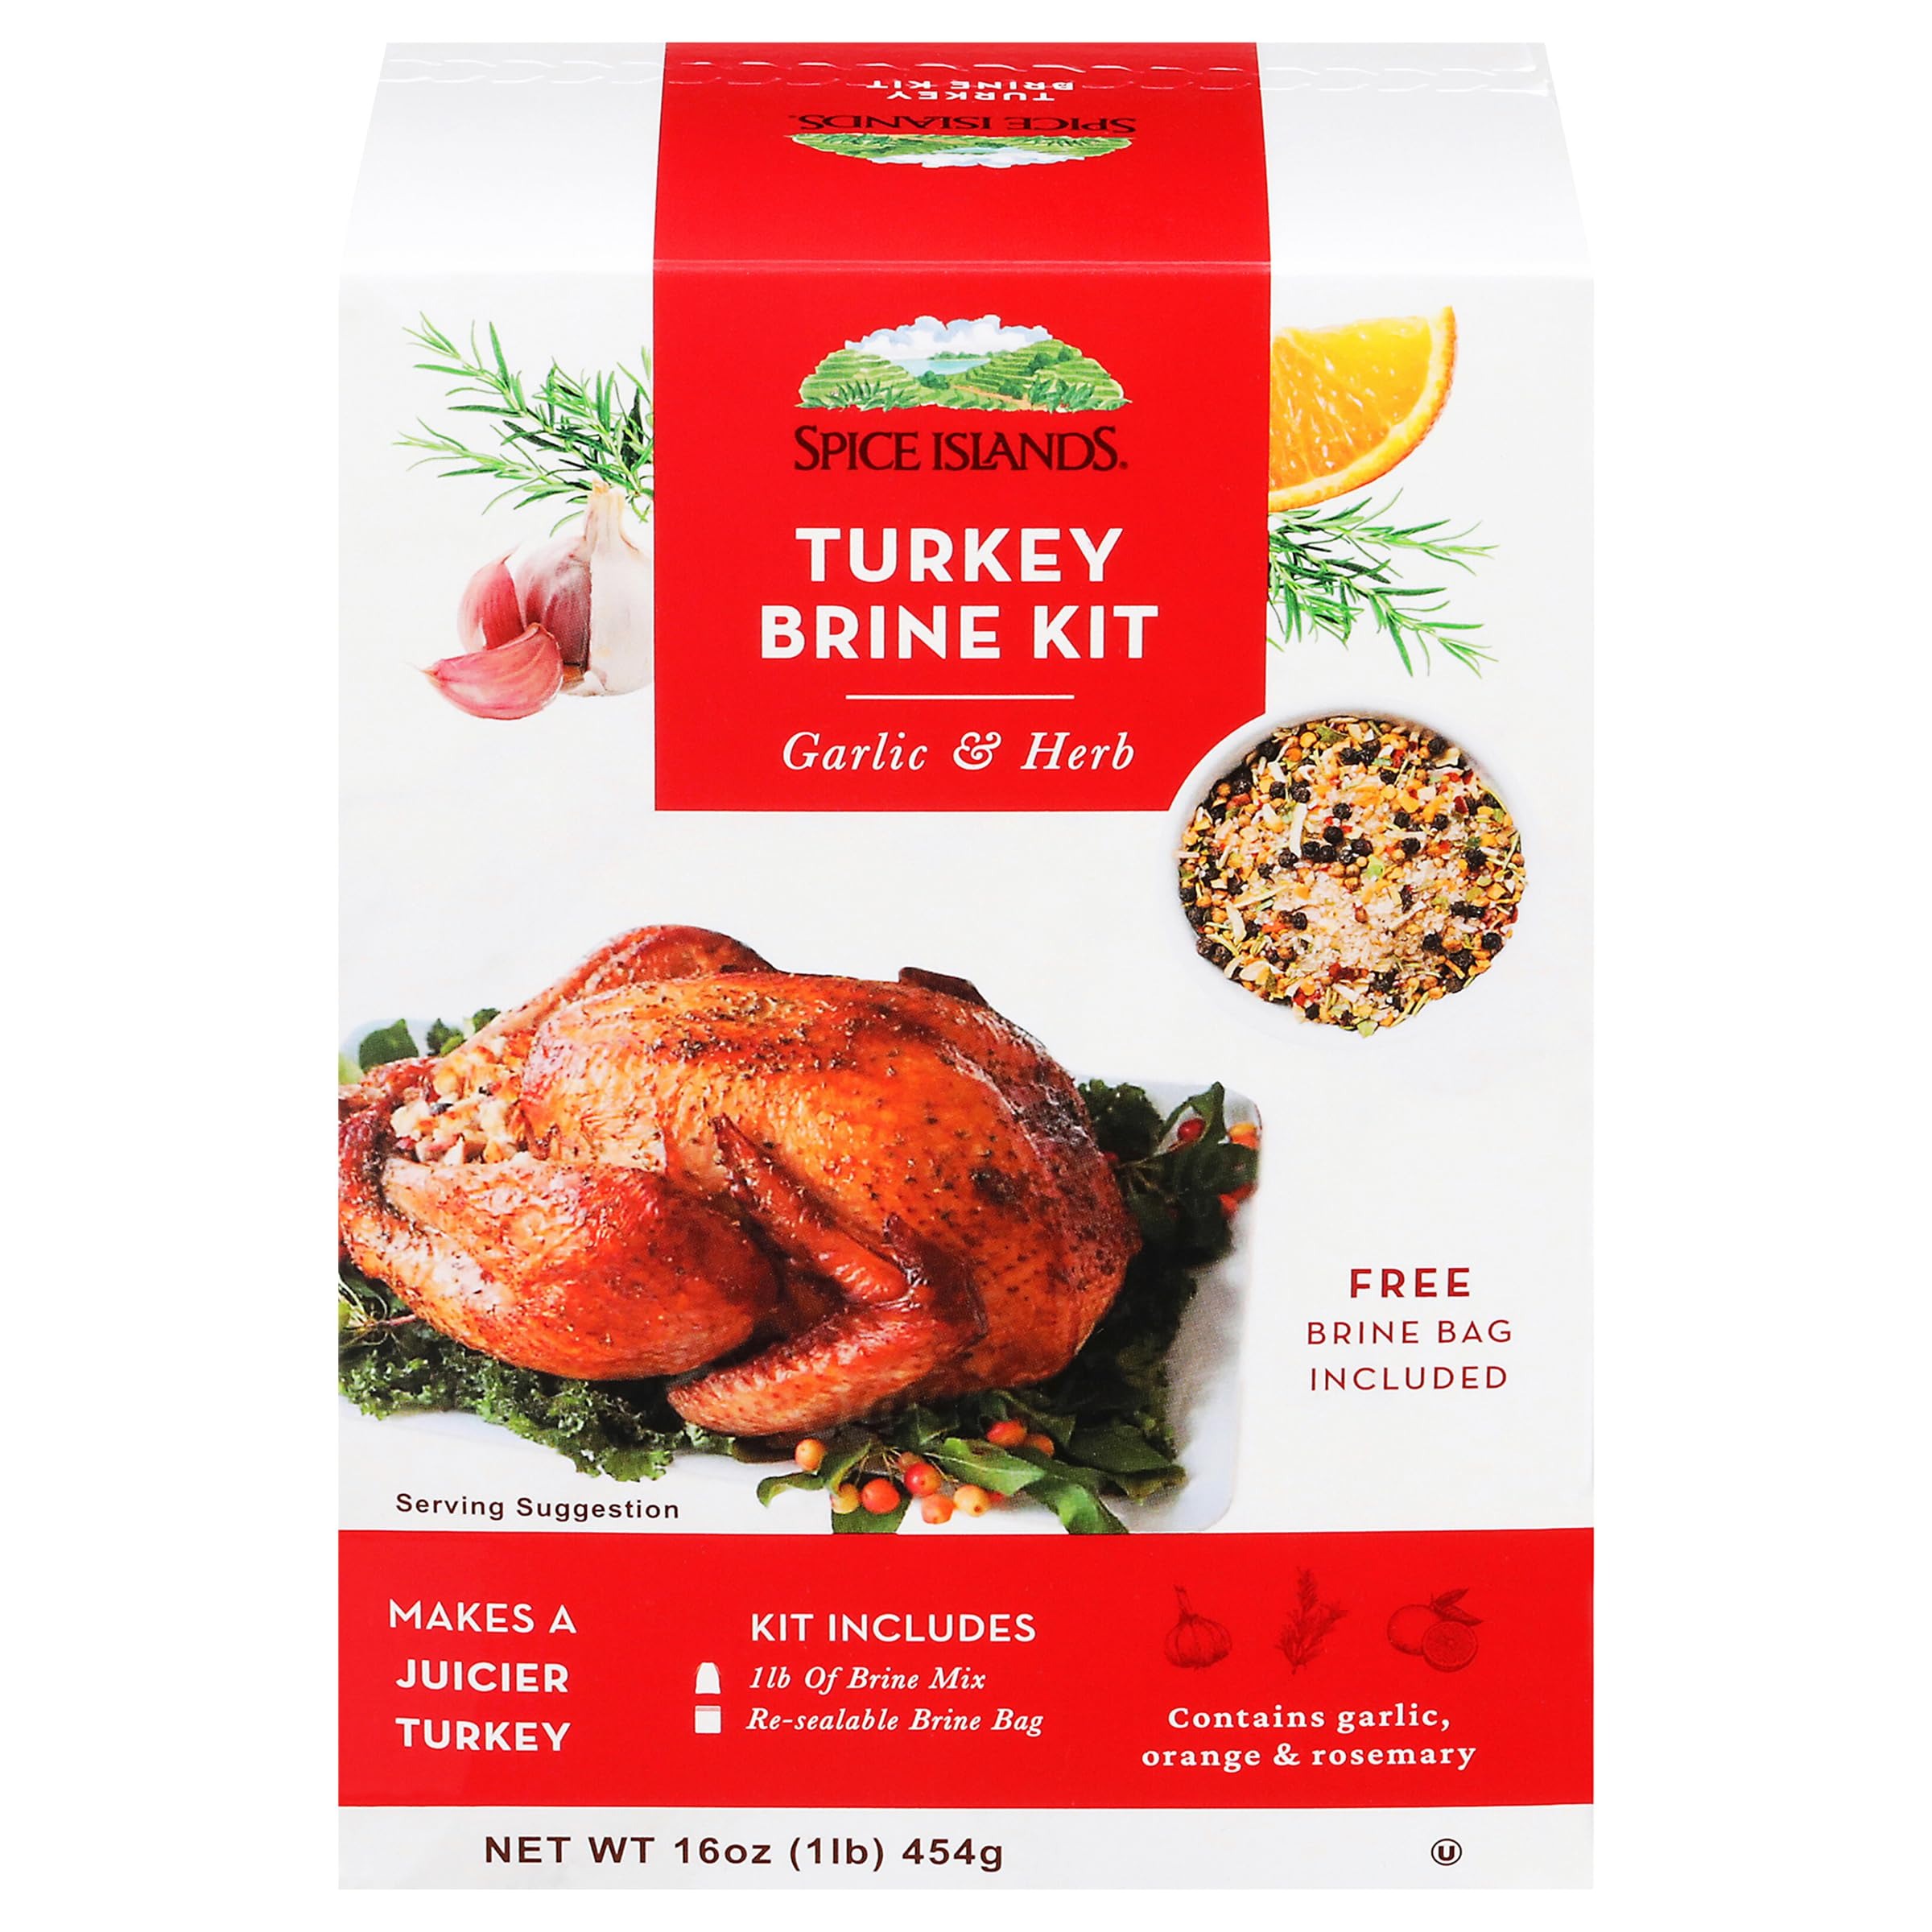
Item Name: Spice Islands Garlic & Herb Turkey Brine Kit, 16 Ounce
Bullet Point 1: This Spice Islands brine combines savory garlic and rosemary with sweet orange for an absolutely mouthwatering blend
Bullet Point 2: Makes a juicier turkey
Bullet Point 3: Use alone or with Spice Islands Turkey rub
Bullet Point 4: Works with grilling or frying
Bullet Point 5: Kit includes: 1 lb of brine mix, free re-sealable brine bag included
Value: 16.0
Unit: Ounce

Price: 6